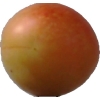
Label: cherry_wax